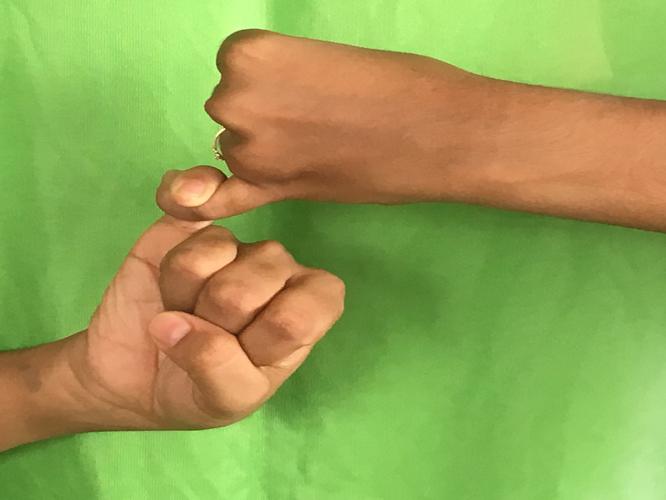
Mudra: Kilaka
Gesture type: double_hand